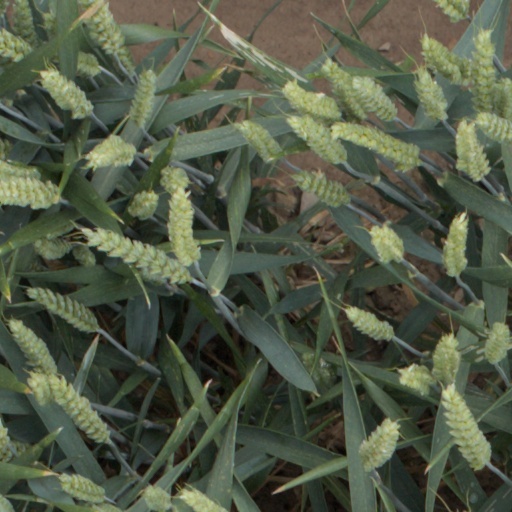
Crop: wheat